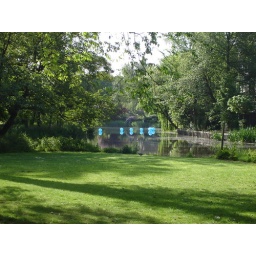
Strange floating blue balls in the river in the Vondelpark!